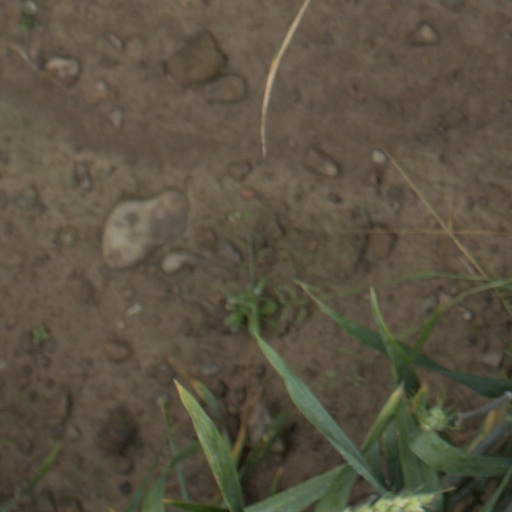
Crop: wheat